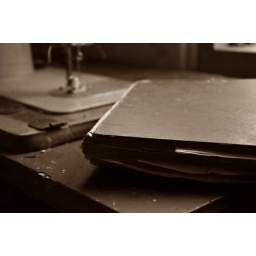
I saw this book in the cupboard besides the machine.So I placed it on the sewing machine to get more natural light.